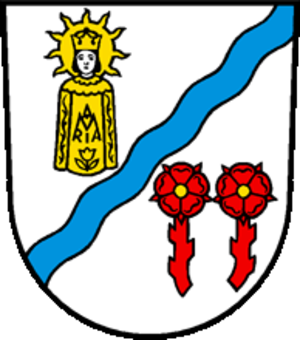
Jona est une ancienne commune suisse du canton de Saint-Gall, située dans la circonscription électorale de See-Gaster.
Les RBDe 560 sont des automotrices des Chemins de fer fédéraux suisses de type Colibri. Ils étaient désignés par l'abréviation NTN, pour nouveaux trains-navette, ou NPZ pour Neuer Pendelzug.